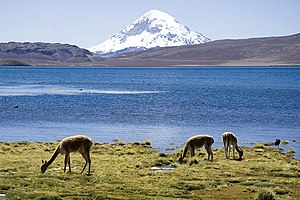
Arica (provins)
I nationalparken Lauca, udsigt over Lago Chungará med vulkanen Parinacota i baggrunden
.